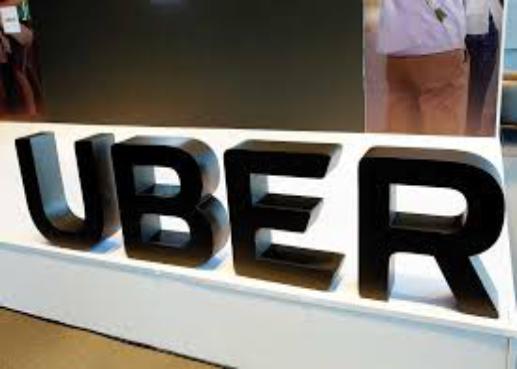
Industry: Others